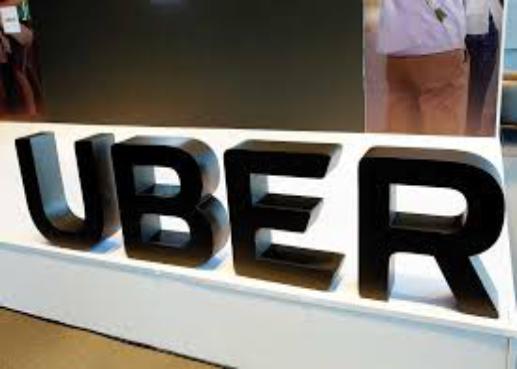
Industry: Others